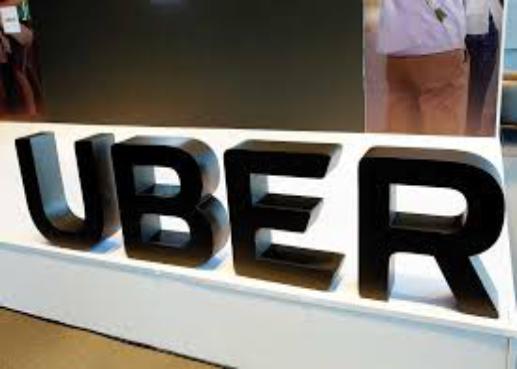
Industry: Others